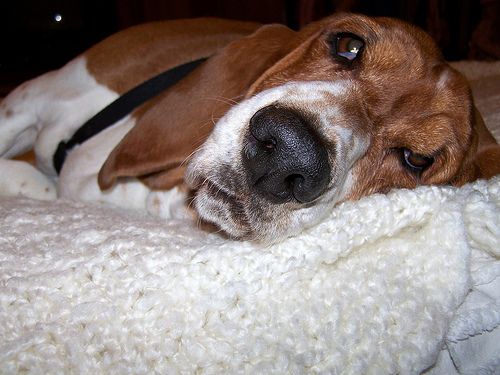
Animal: dog
Breed: basset hound